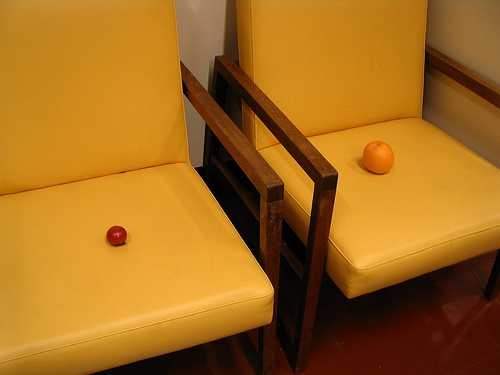
Label: Orange